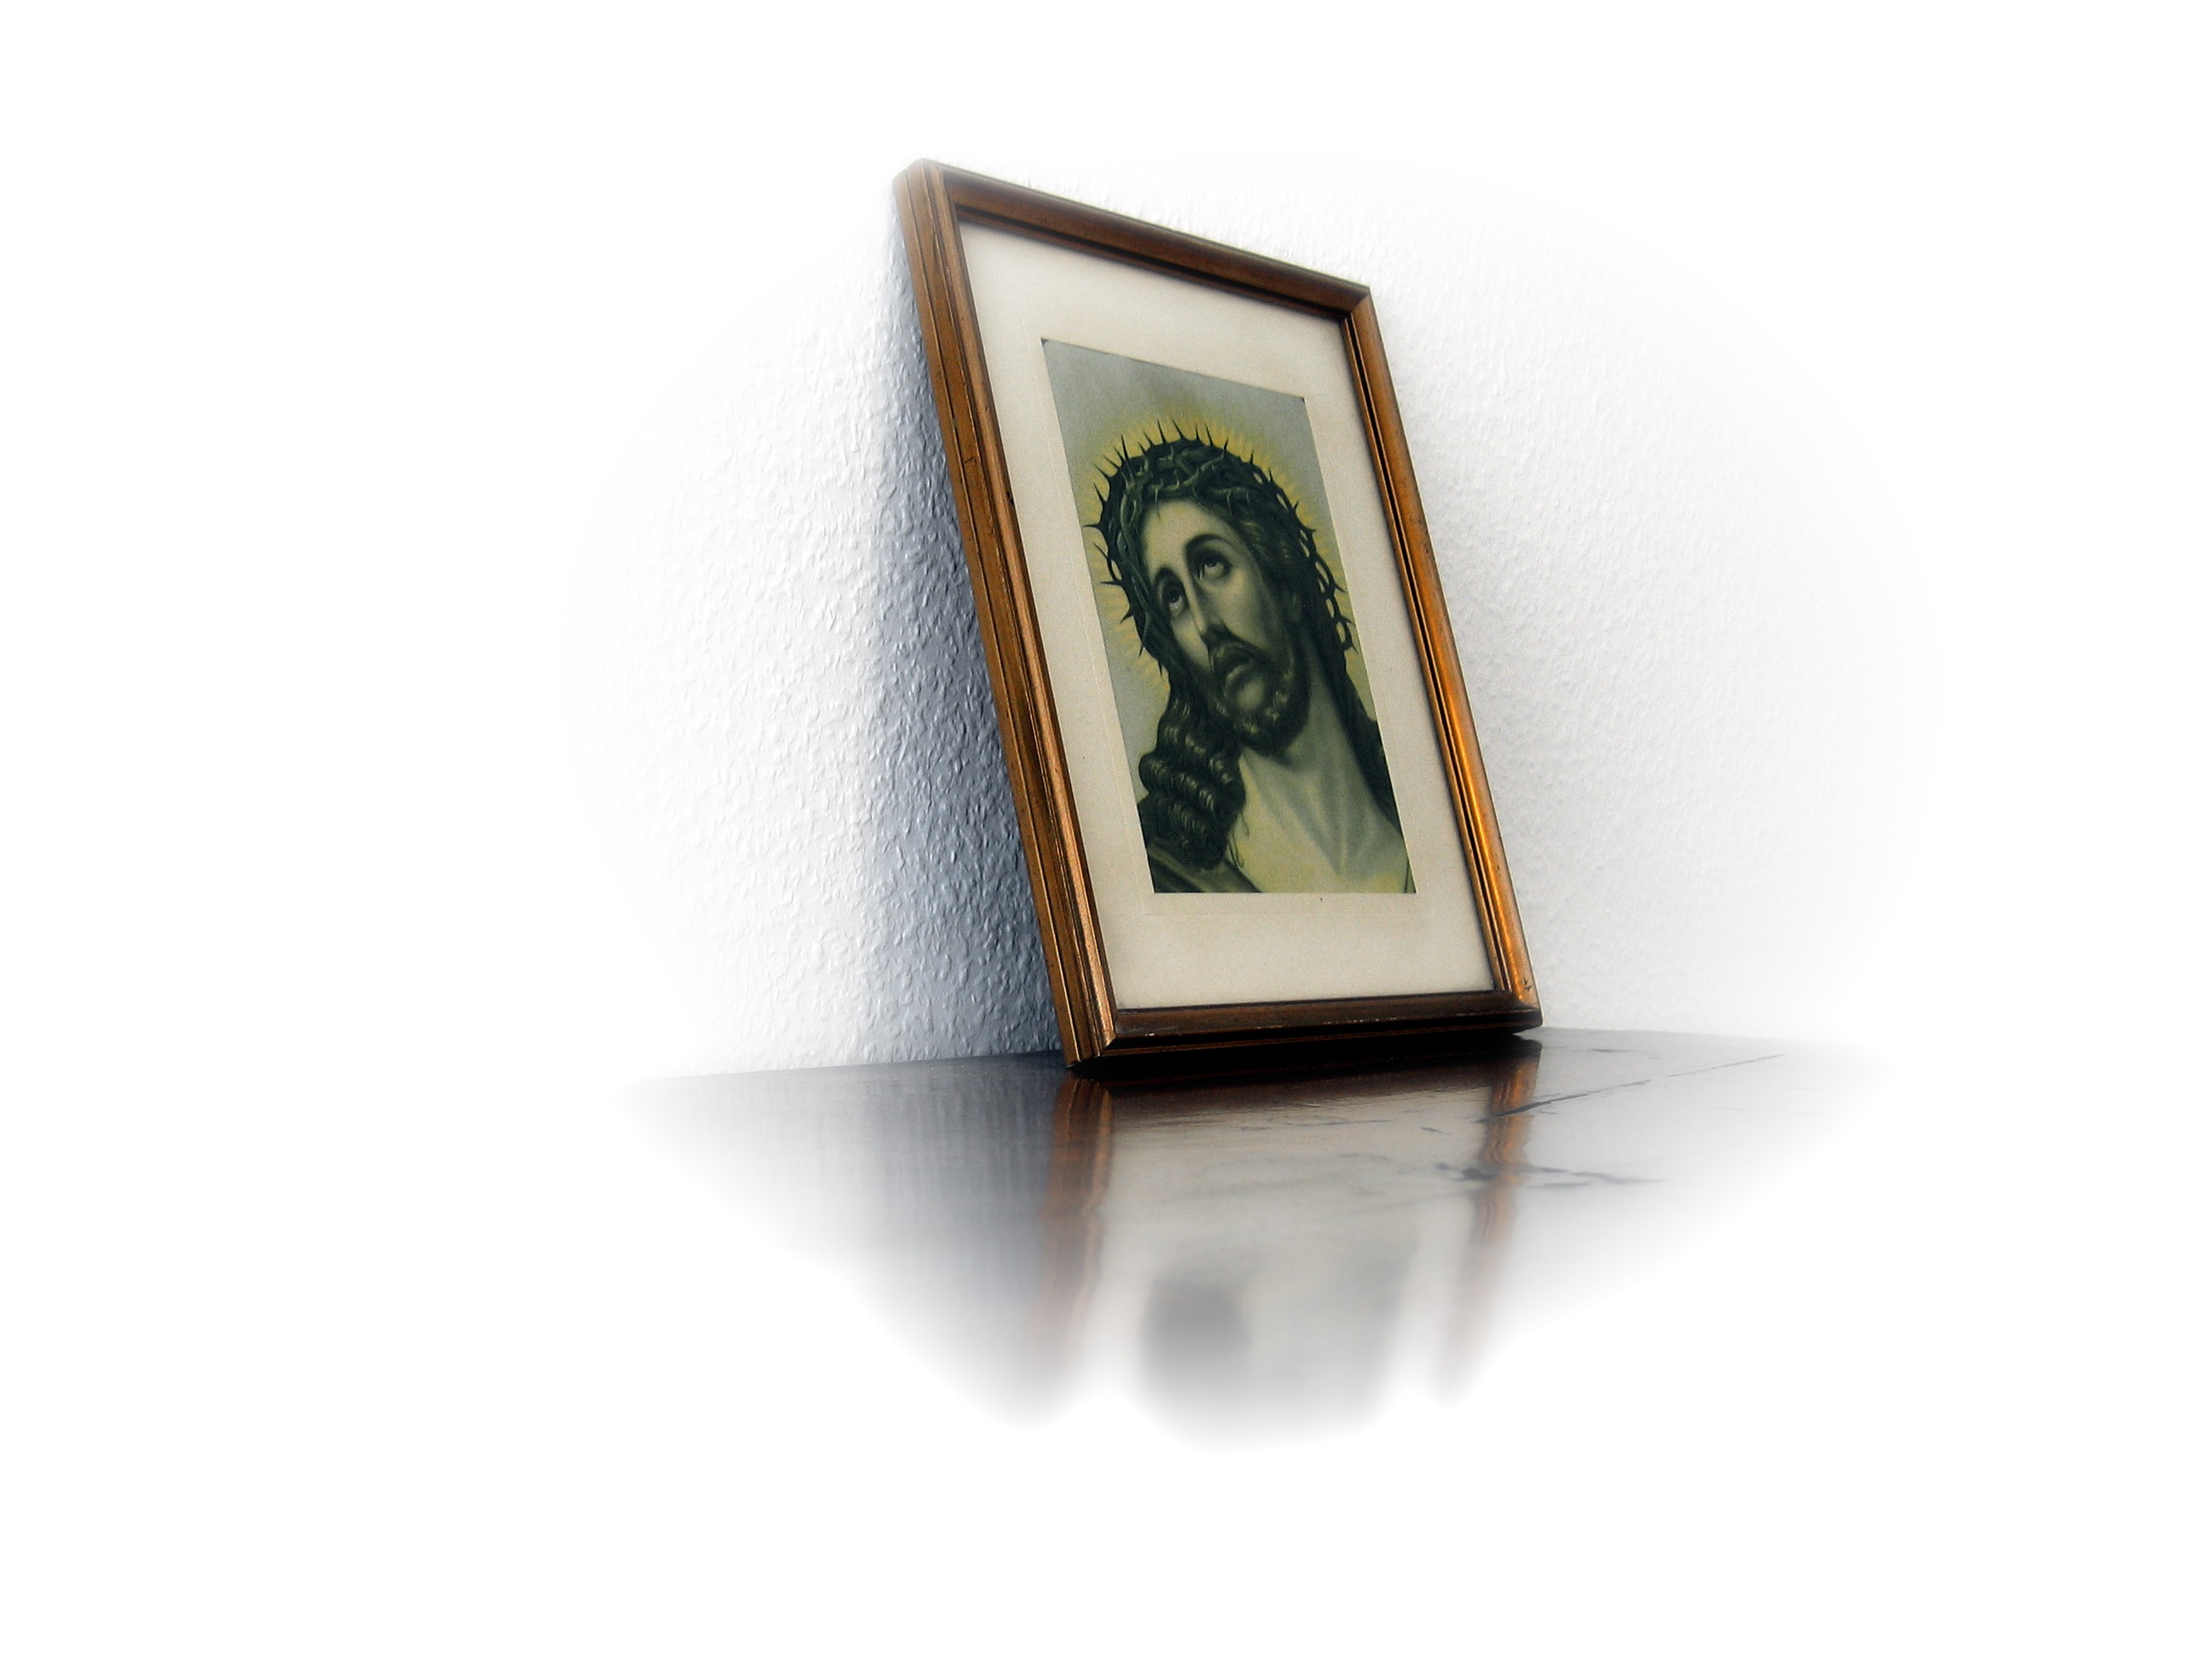
hand, photo, frame, religion, church, brand, face, christ, bart, faith, jesus, christianity, picture frame, easter, crucifixion, god, resurrection, crown of thorns